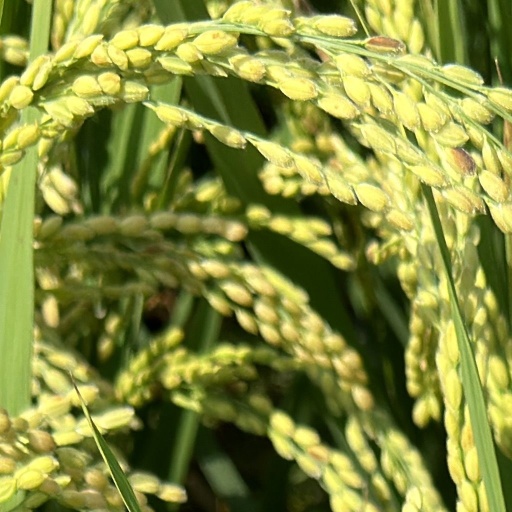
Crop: rice